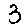
Label: 3